Westwood House

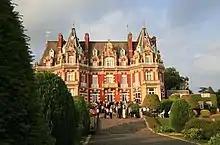
Chateau Impney, Droitwich.

In the 19th century the house was the residence of John Pakington, 1st Baron Hampton, a British Conservative politician, who before he lost his Droitwich seat in the Commons in 1874 and was raised to the peerage held a number of government posts. The man who defeated him in that election was the Liberal politician and industrialist John Corbett. He built a house in the style of a Louis XIII château. Known as Chateau Impney, it stands only about a mile away from Westwood and although it was said to be built in that style to please his Franco-Irish wife, "More relevant may have been his desire to cock a snook at his political rival, Sir John Pakington of Westwood House" (Sir Nikolaus Pevsner).